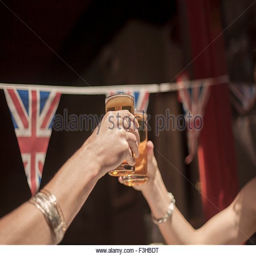
detail of female hands raising a toast with beer outside traditional pub